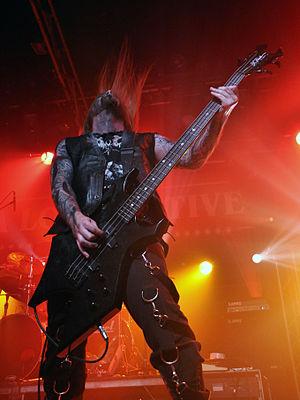
Setherial à Paris le 09/05/2009. Le groupe jouait au Black Metal Is Rising 5 organisé par les Acteurs de l'Ombre. Setherial est un groupe de Black Metal suédois.